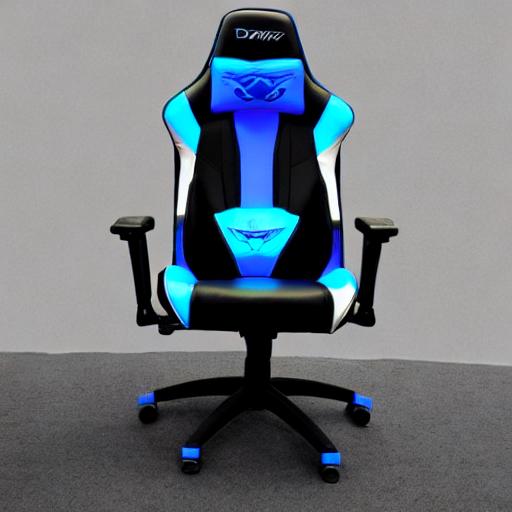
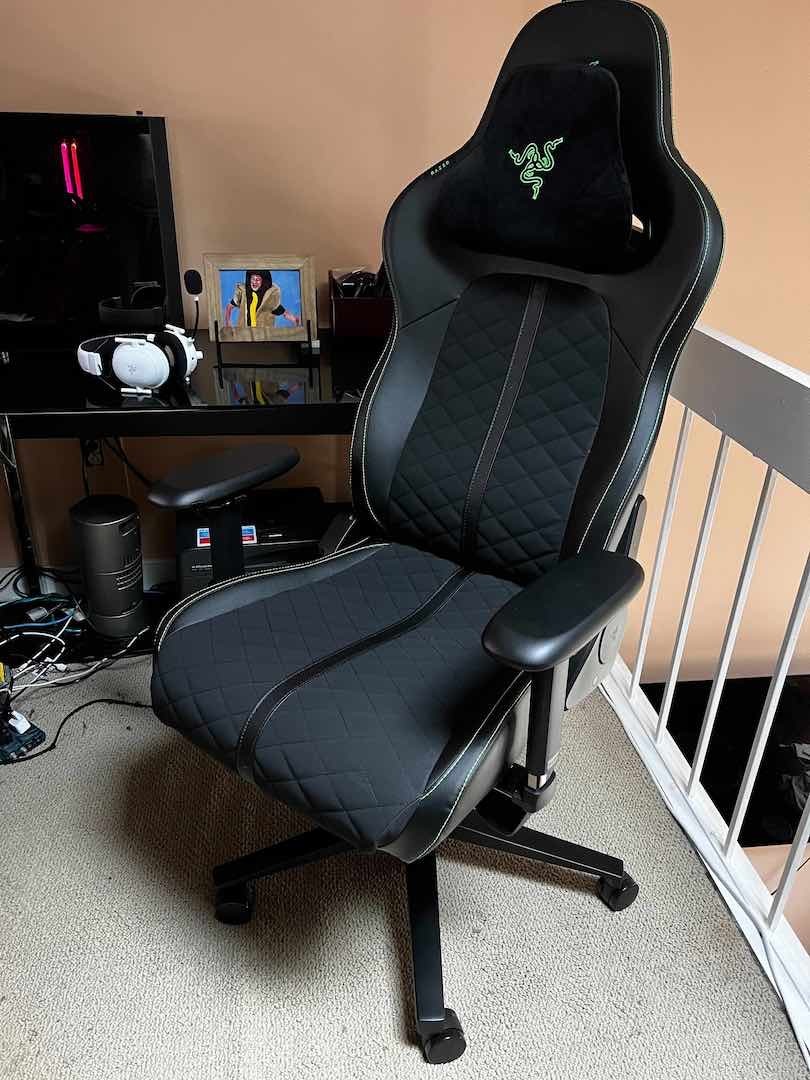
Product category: items_chair
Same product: no